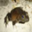
Label: frog